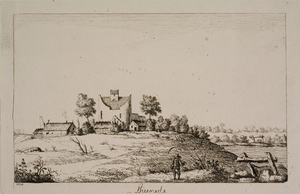
Bjernede Kirke
Bjernede Kirke (1776), tegning af Johan Bülow